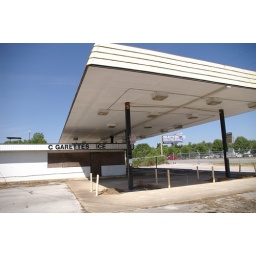
C Garettes IceAn abandoned building along the highway in Chattanooga, TN